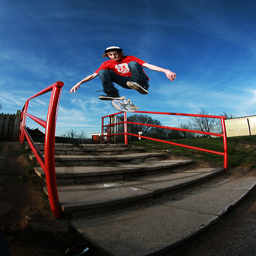
A person on a skateboard is doing a trick.
A man flying through the air while riding a skateboard.
a person jumping on the air while standing on a skateboard.
Aerial skills displayed over stairs performed by skateboarder.
A young person is jumping on a skateboard down the stairs.